Bernhard Paus

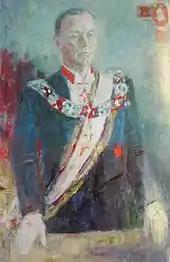
Bernhard Paus as Grand Master of the Norwegian Order of Freemasons

He finished medical school in 1936 and served as an officer during the Winter War in Finland and the war in Norway in 1940. Later he served in the Korean War, reaching the rank of lieutenant colonel. From 1951 to 1958 he served as chief physician of the Norwegian Armed Forces, and from 1964 to 1980 he was the director of the Martina Hansen Hospital in Bærum.